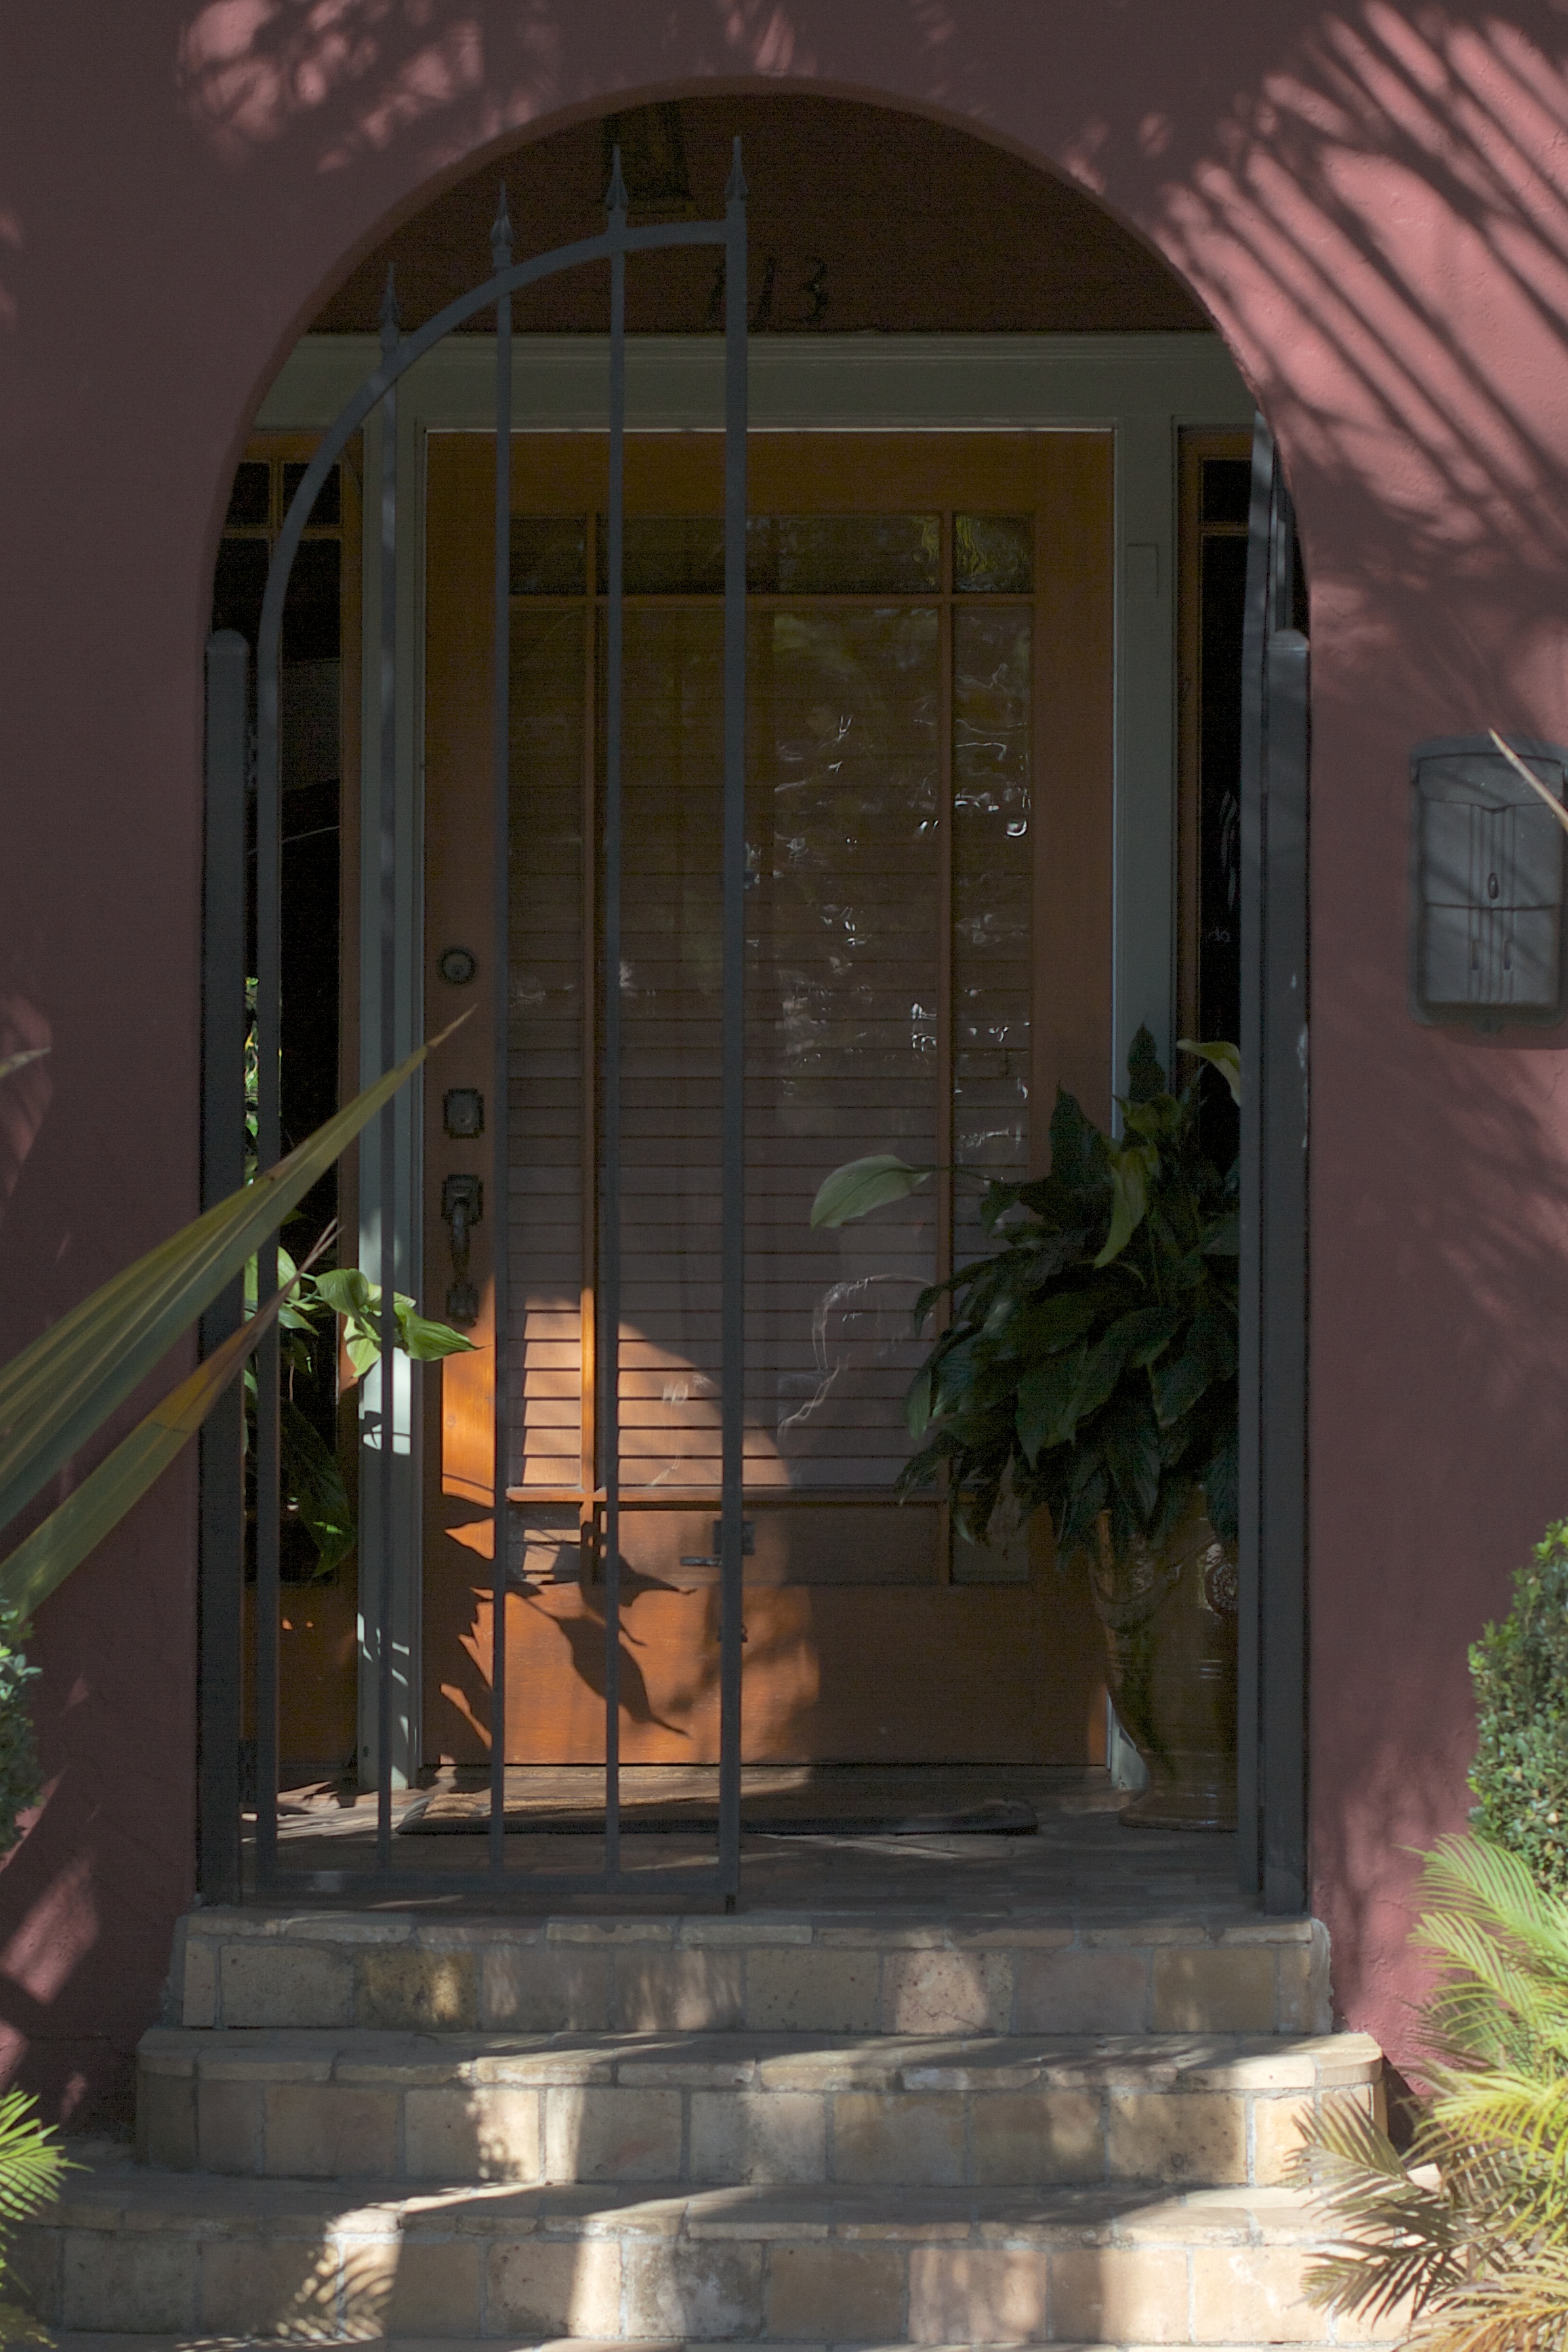
architecture, house, window, home, porch, arch, facade, lighting, door, interior design, courtyard, window covering, outdoor structure